Mozambican War of Independence

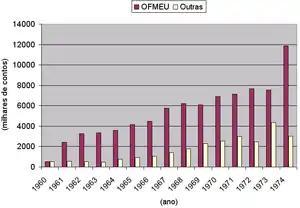
Graph showing the rise in military expenditure during the Portuguese Colonial Wars. The yellow bars represent ordinary and the burgundy 'extraordinary' military expenditure.

During the entire period of 1970–74, FRELIMO intensified guerrilla operations, specializing in urban terrorism. The use of landmines also intensified, with sources stating that they had become responsible for two out of every three Portuguese casualties. During the conflict, FRELIMO used a variety of anti-tank and anti-personnel mines, including the PMN (Black Widow), TM-46, and POMZ. Even amphibious mines were used, such as the PDM. Mine psychosis, an acute fear of landmines, was rampant in the Portuguese forces. This fear, coupled with the frustration of taking casualties without ever seeing the enemy forces, damaged morale and significantly hampered progress.